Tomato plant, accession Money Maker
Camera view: vertical (180 deg); turntable rotation: 0 degrees
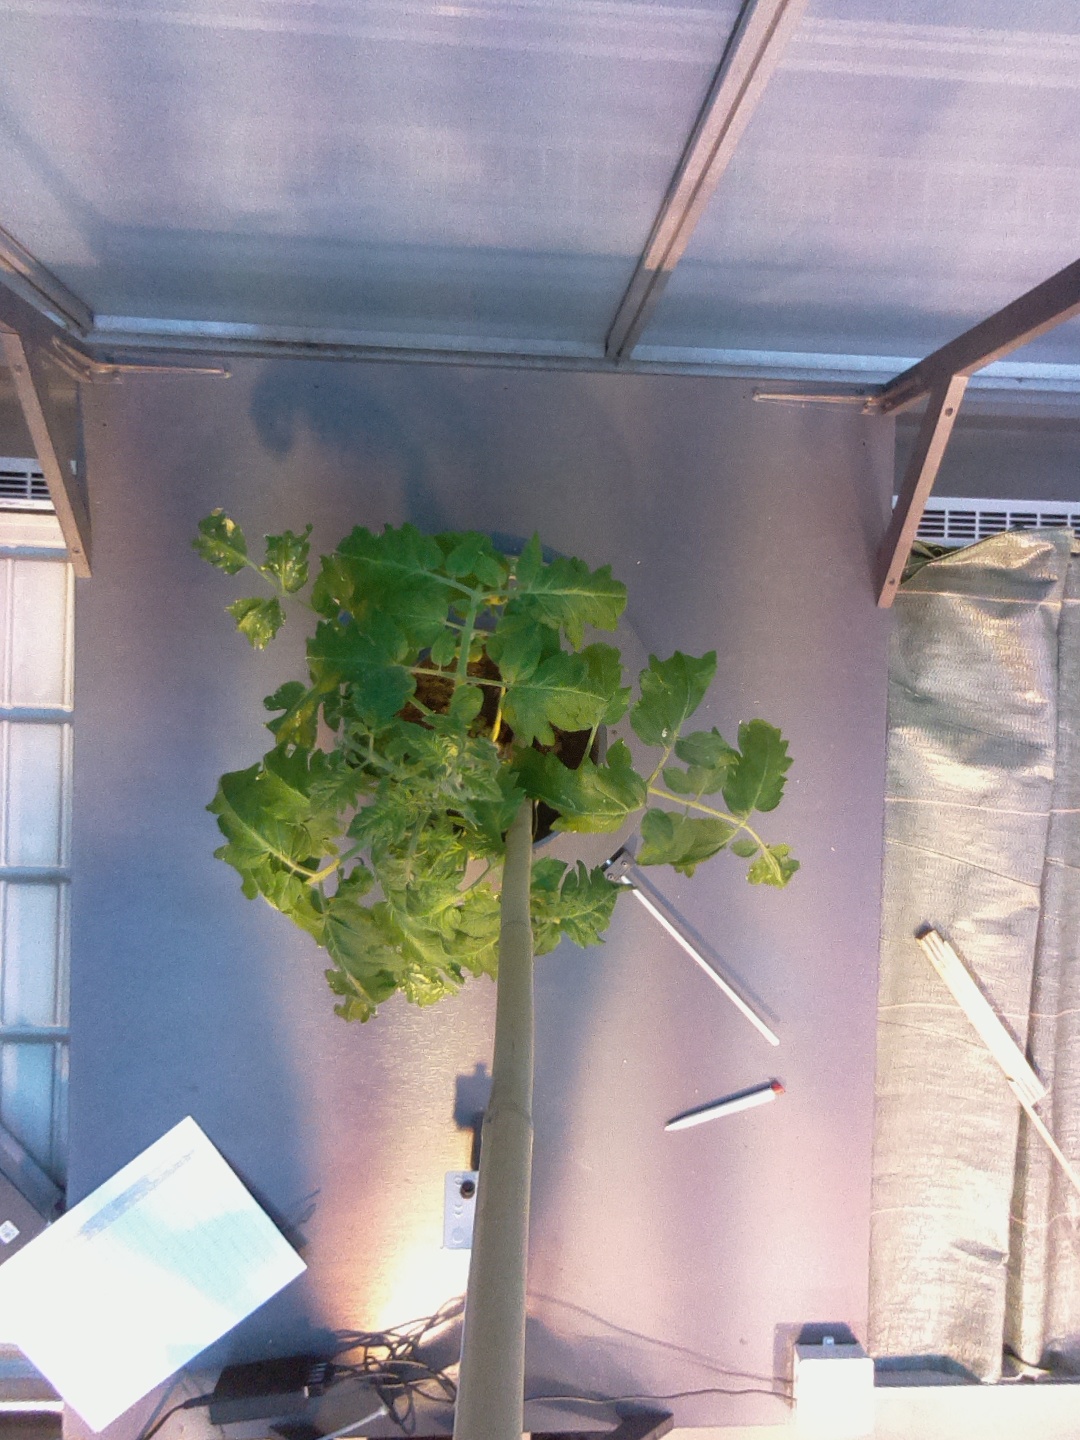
BBCH growth stage 52: 2 inflorescences visible